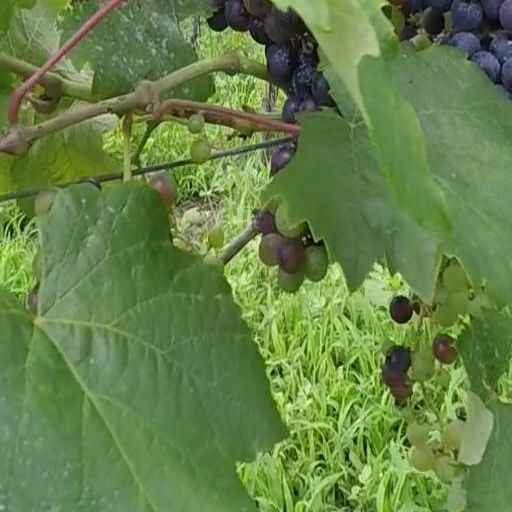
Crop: grape